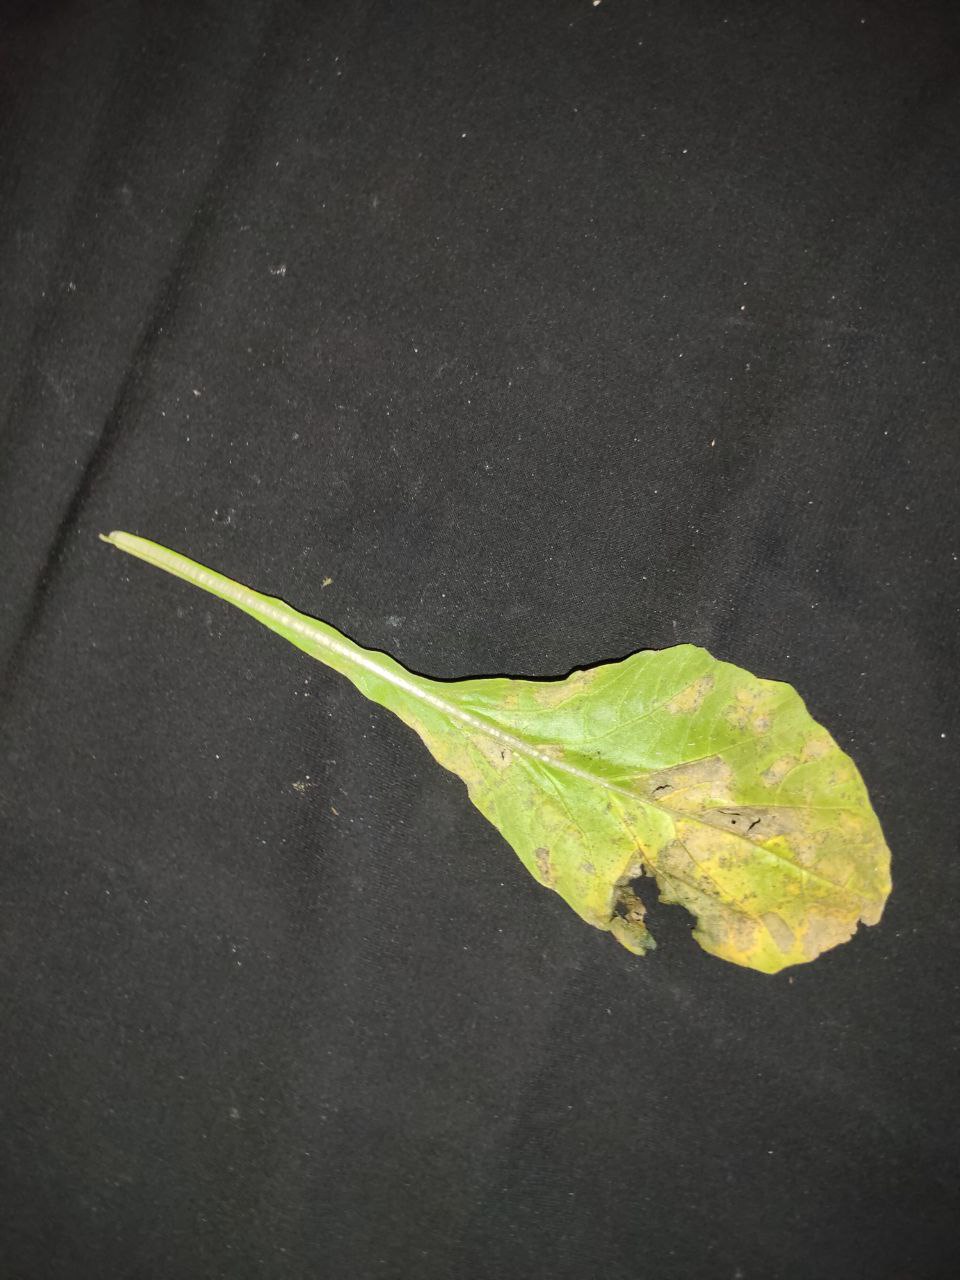
Label: Downey mildew